Mossman District Hospital

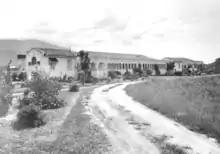
Mossman Hospital in the Spanish Mission style, 1935

Spanish Mission style architecture was popularised in Australia from the late 1920s. The emphasis on wide colonnaded or arcaded verandahs and white stuccoed exterior walls set against lush gardens (as popularised in the Californian version of the style), translated well to Australia's warm climate, particularly in Queensland. In utilising this idiom for the Mossman Hospital, Hill and Taylor created the illusion that the buildings were of a more substantial construction than was the reality – being principally timber-framed, clad and lined structures – and the white-walled buildings in the garden setting against a mountain backdrop proved to be extremely picturesque. It is the only Queensland public hospital constructed with a Spanish Mission exterior.